Shetland

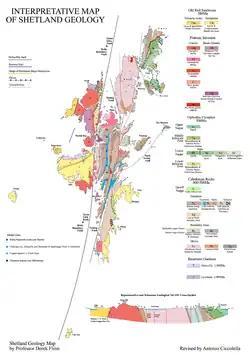
Shetland geological map

The geology of Shetland is complex, with numerous faults and fold axes. These islands are the northern outpost of the Caledonian orogeny, and there are outcrops of Lewisian, Dalradian and Moine metamorphic rocks with histories similar to their equivalents on the Scottish mainland. There are also Old Red Sandstone deposits and granite intrusions. The most distinctive feature is the ophiolite in Unst and Fetlar which is a remnant of the Iapetus Ocean floor made up of ultrabasic peridotite and gabbro.